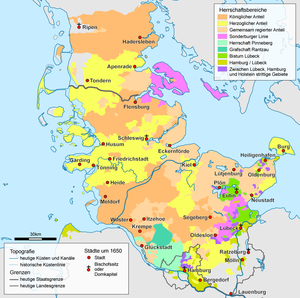
La principauté épiscopale de Lübeck est une principauté ecclésiastique du Saint-Empire romain germanique.